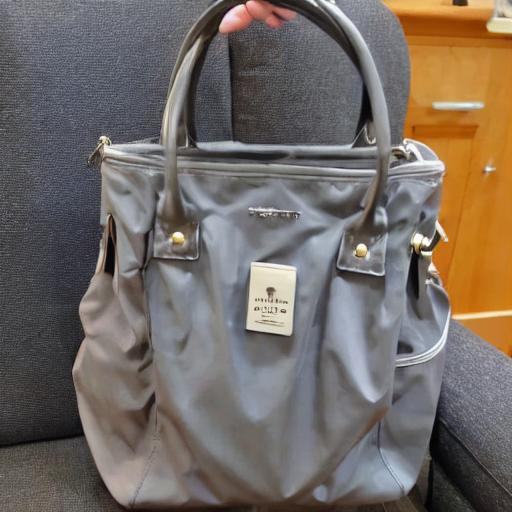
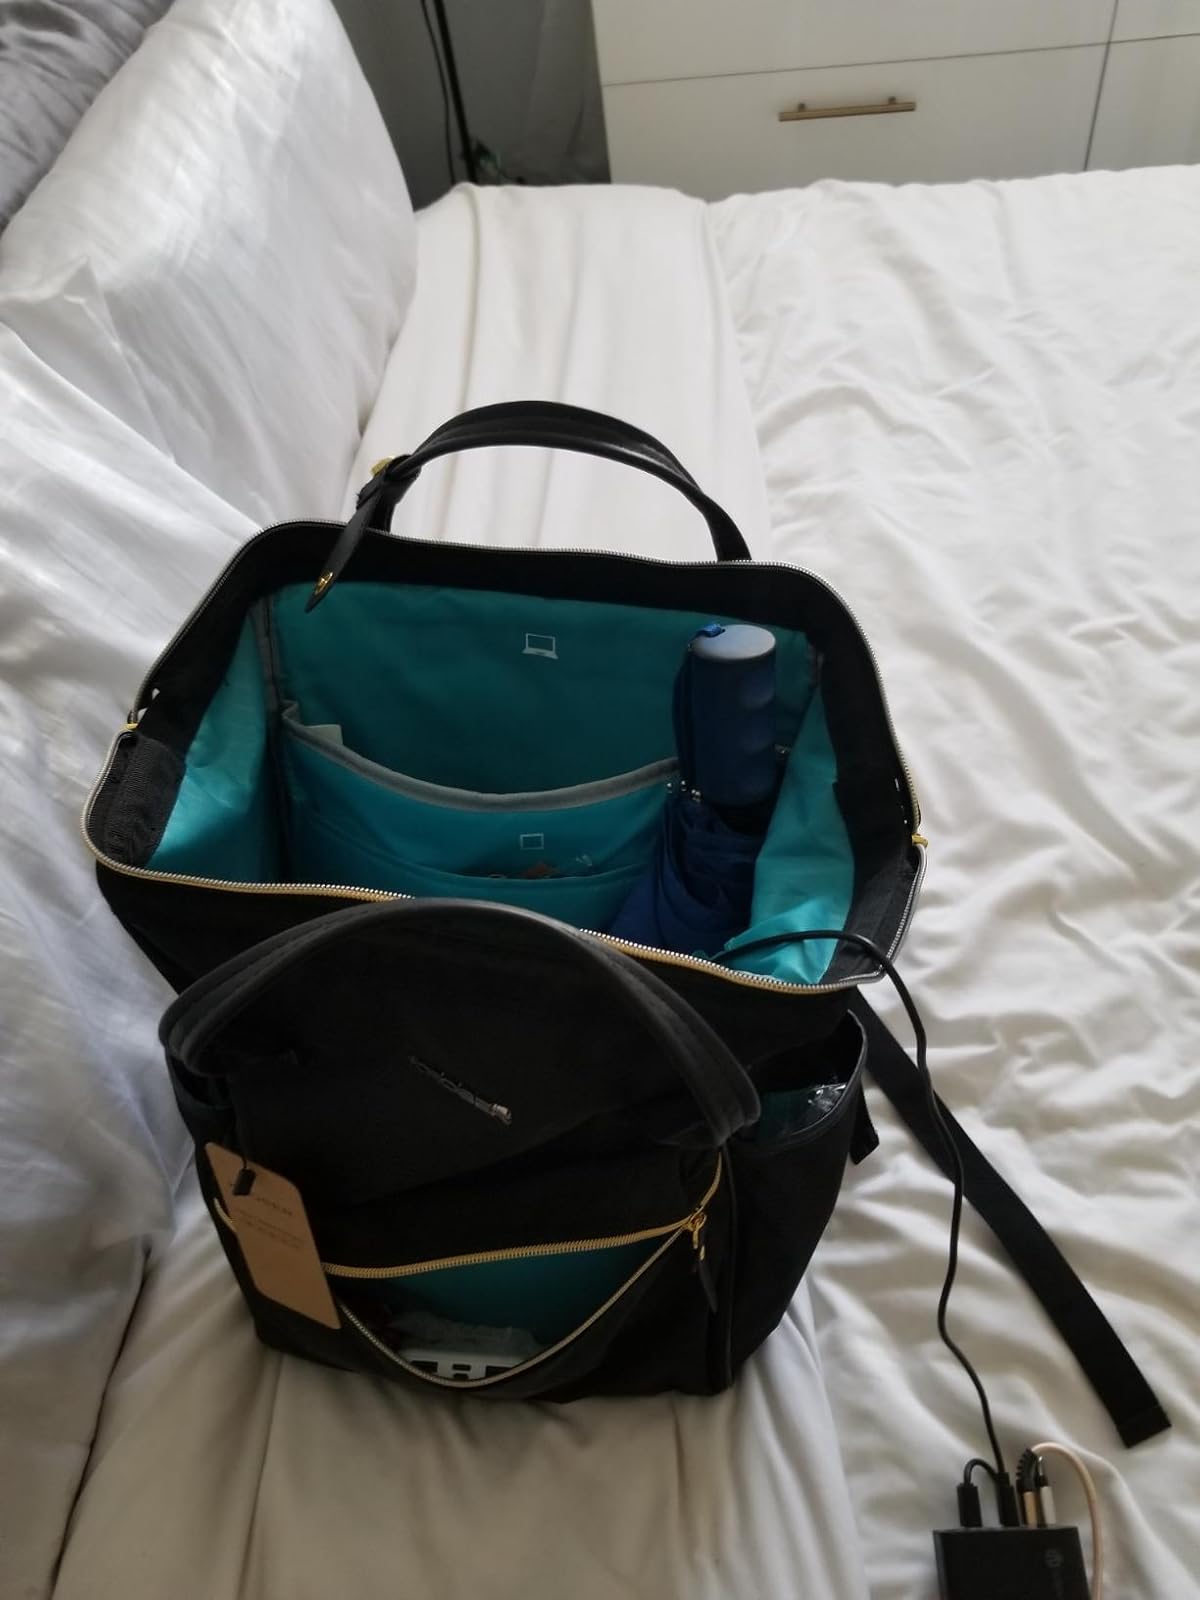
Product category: bag
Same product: no